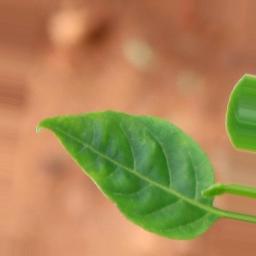
Label: healthy